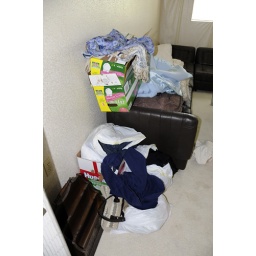
spare room, Val's clothes still in home